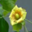
Label: tulip